Pershing Rifles

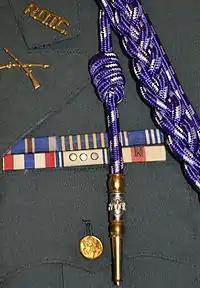
Pershing Rifles Membership Shoulder Cord (Fourragère) and Membership Ribbon on a uniform from the late 1970s.

Pershing Rifles is a leadership development program with a foundation in close-order and exhibition rifle drill. Excellence in drill, whether armed or unarmed, is a function of discipline and dedication that translates into other endeavors in life. These traits are put to work regularly by Pershing Rifles units which typically perform as color guards, exhibition drill teams, honor guards, funeral details, or ceremonial duties. These services are usually in support of the local ROTC detachment or school but are sometimes requested by alumni, local governments, or active-duty military units. Through all of these activities, in addition to the skills gained by the students, positive publicity is also received by the unit's host school, host ROTC detachment, and ultimately the military in general. Pershing Rifles hosts the John J. Pershing Memorial Drill Competition each spring which attracts some of the finest college and high school-level drill teams in the nation.